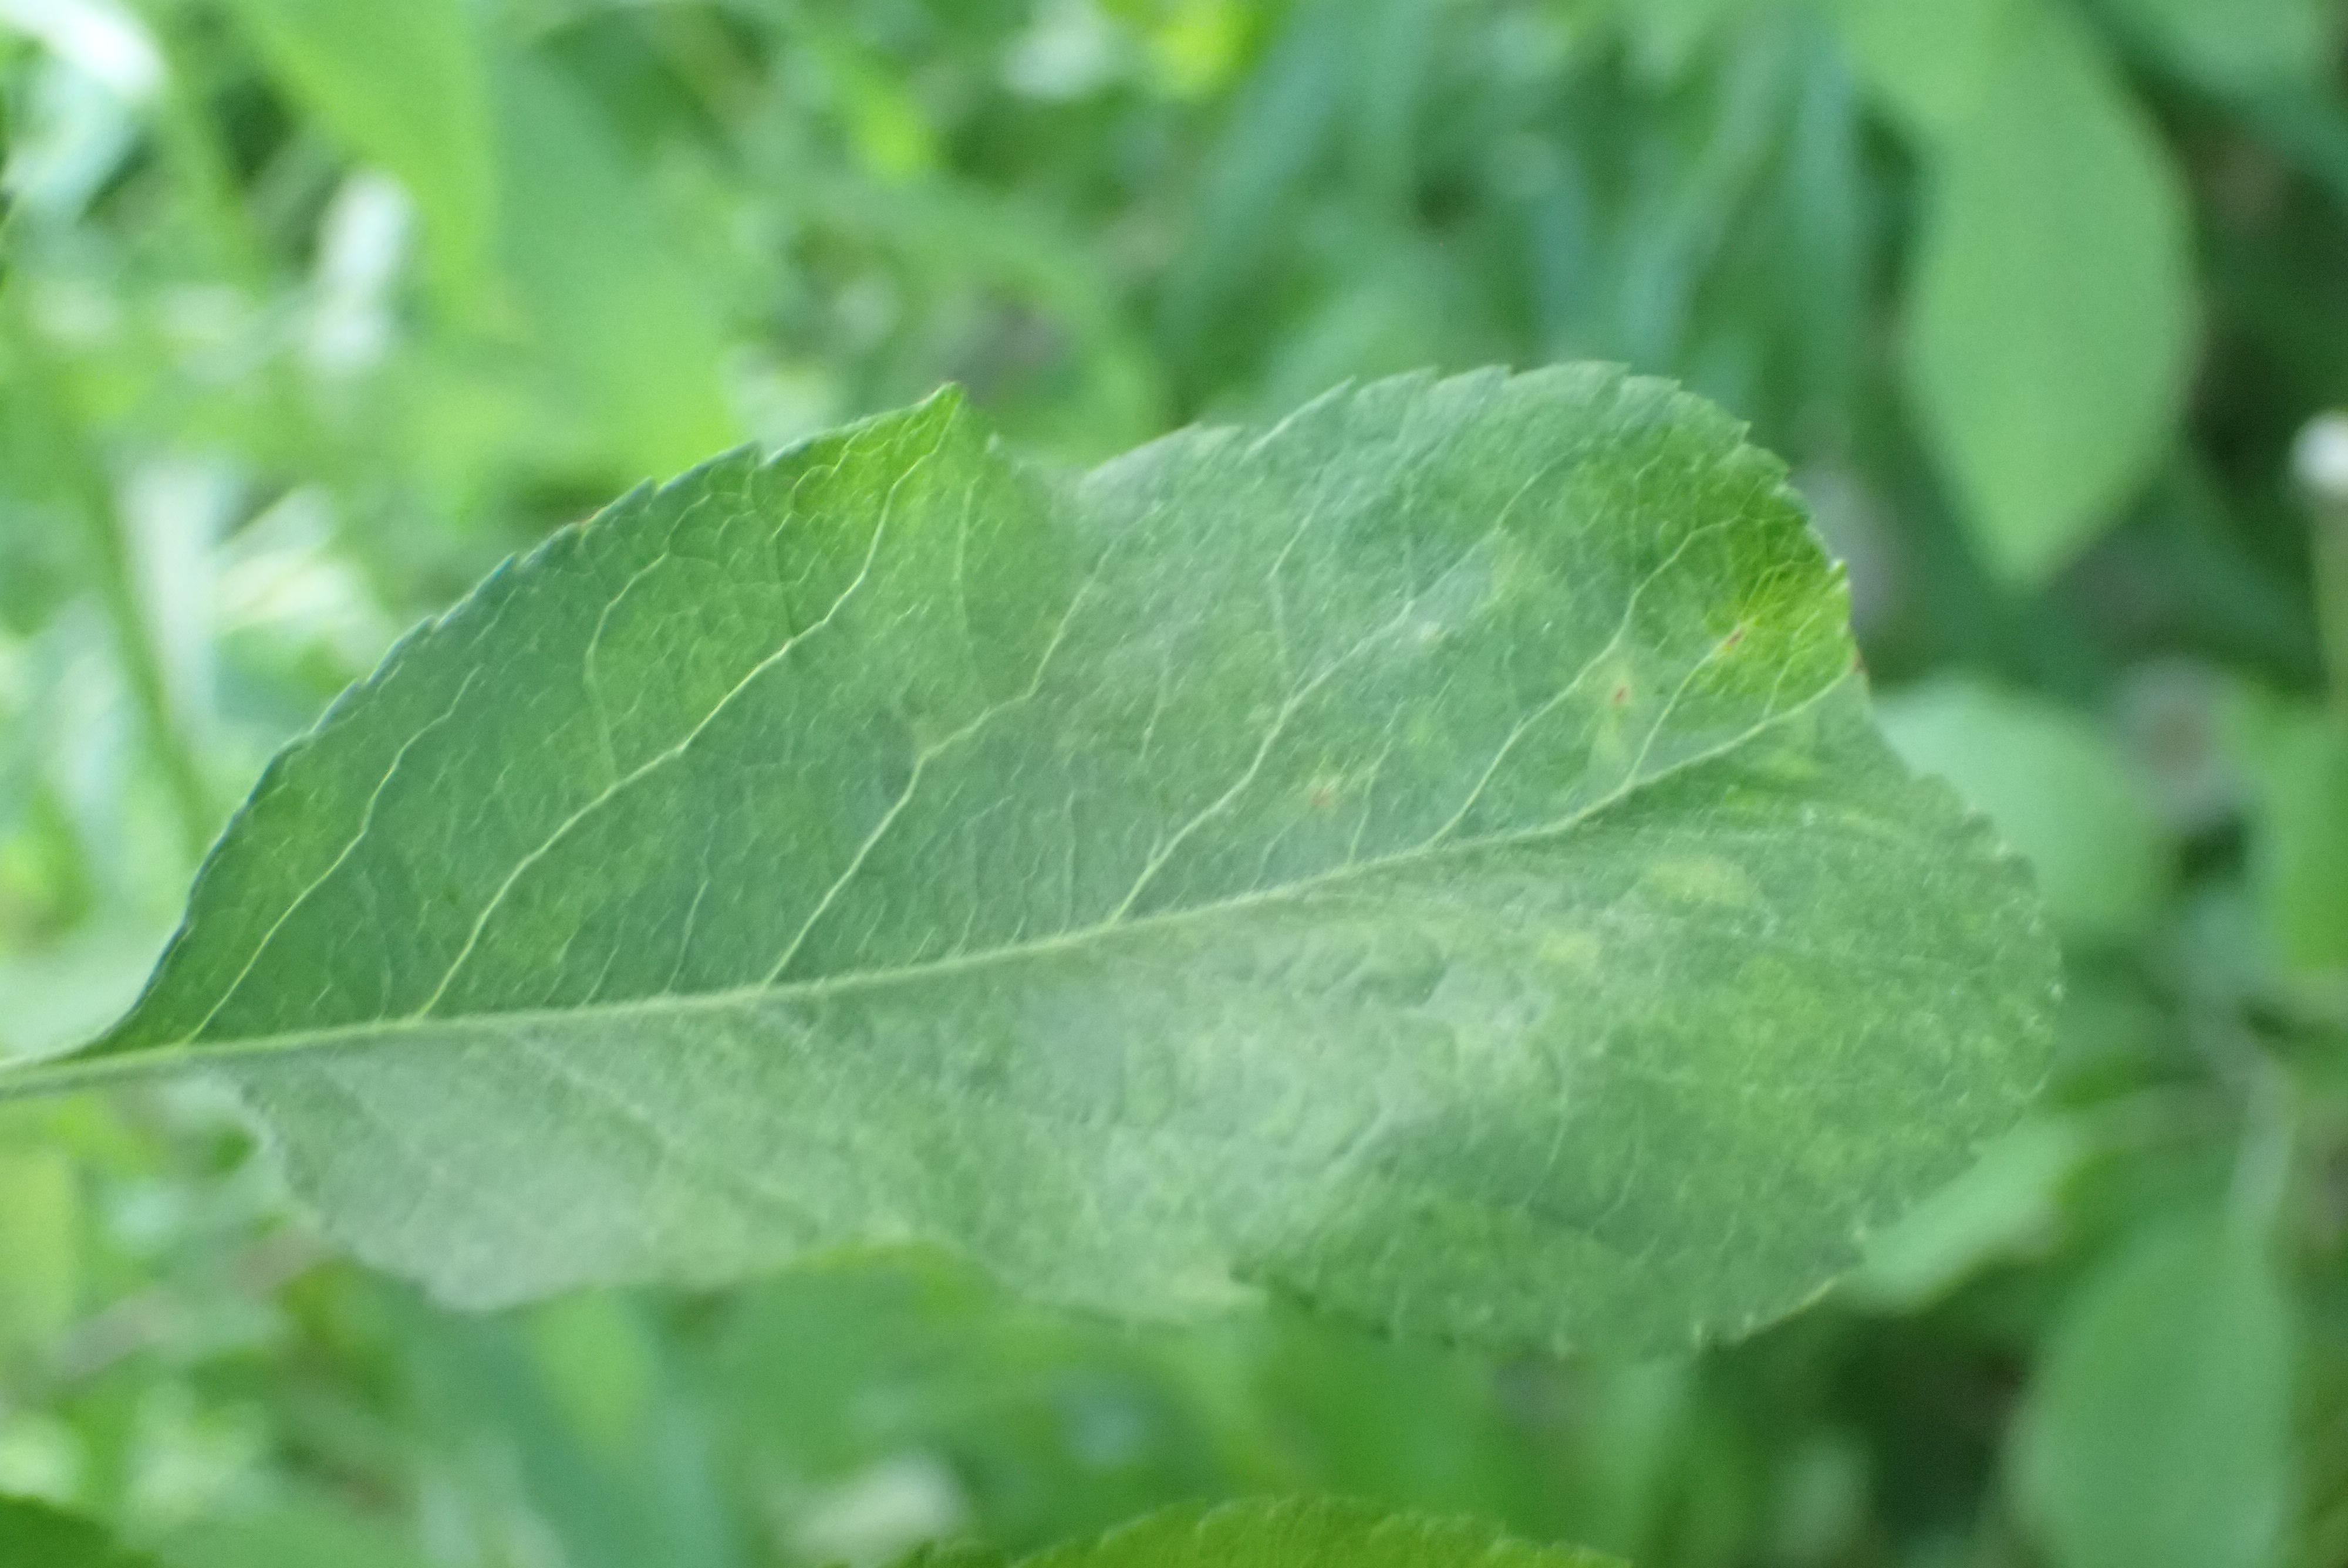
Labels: scab